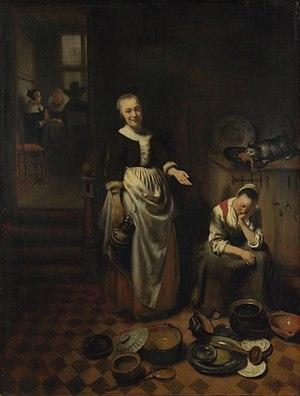
Une jeune fille assoupie est un tableau de Johannes Vermeer peint vers 1657, exposé au Metropolitan Museum of Art de New York.